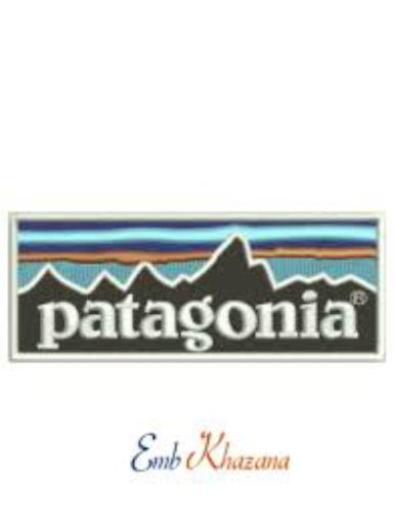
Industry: Clothes